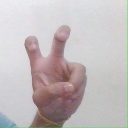
अक्षर: ई